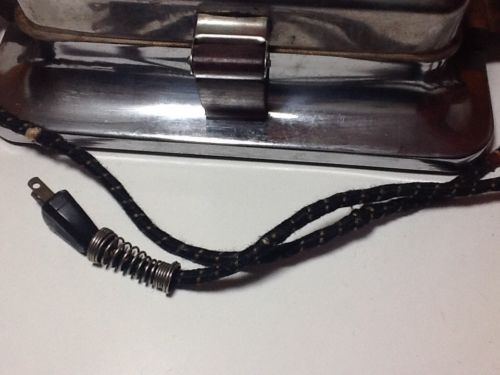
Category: toaster